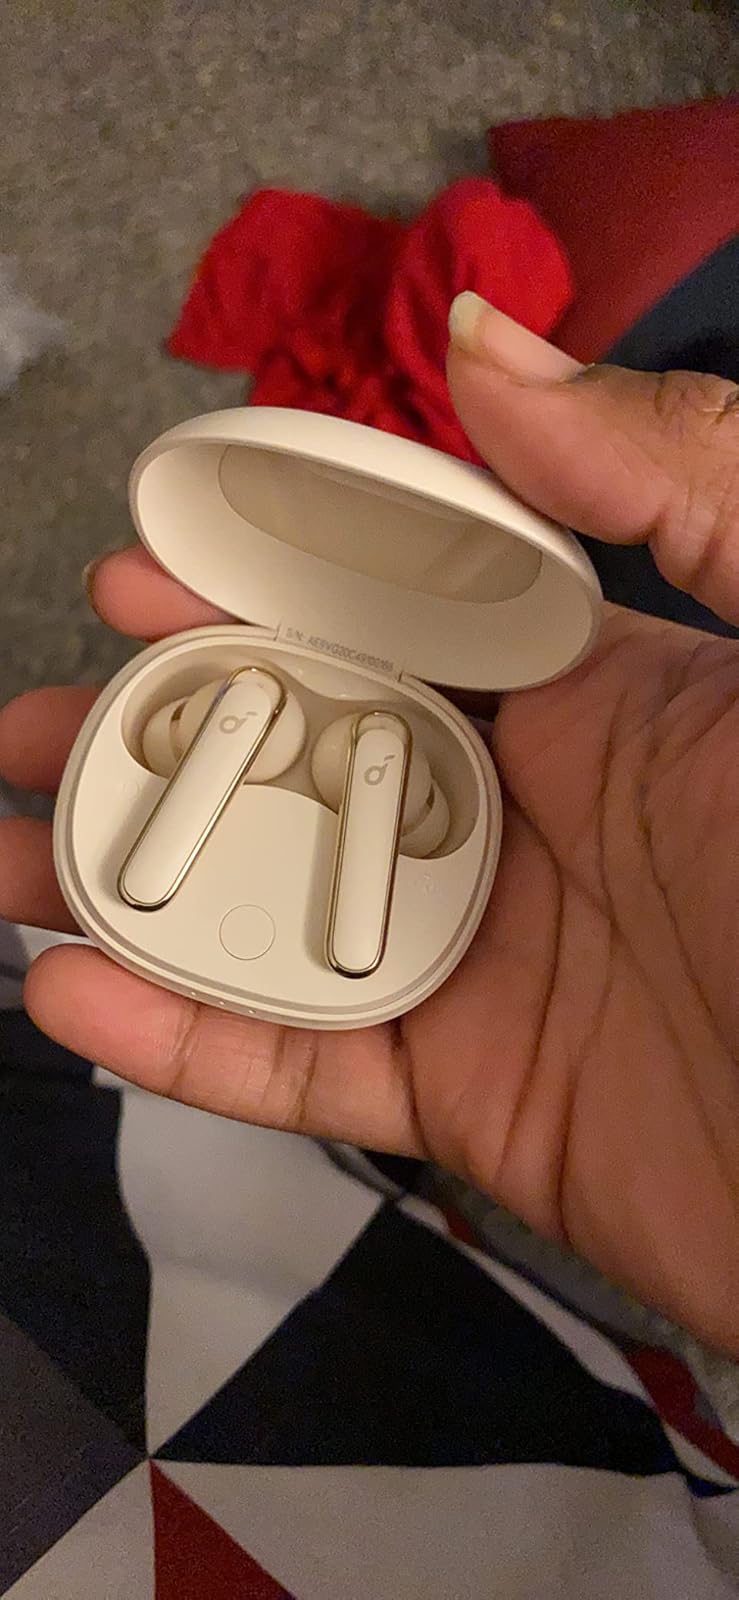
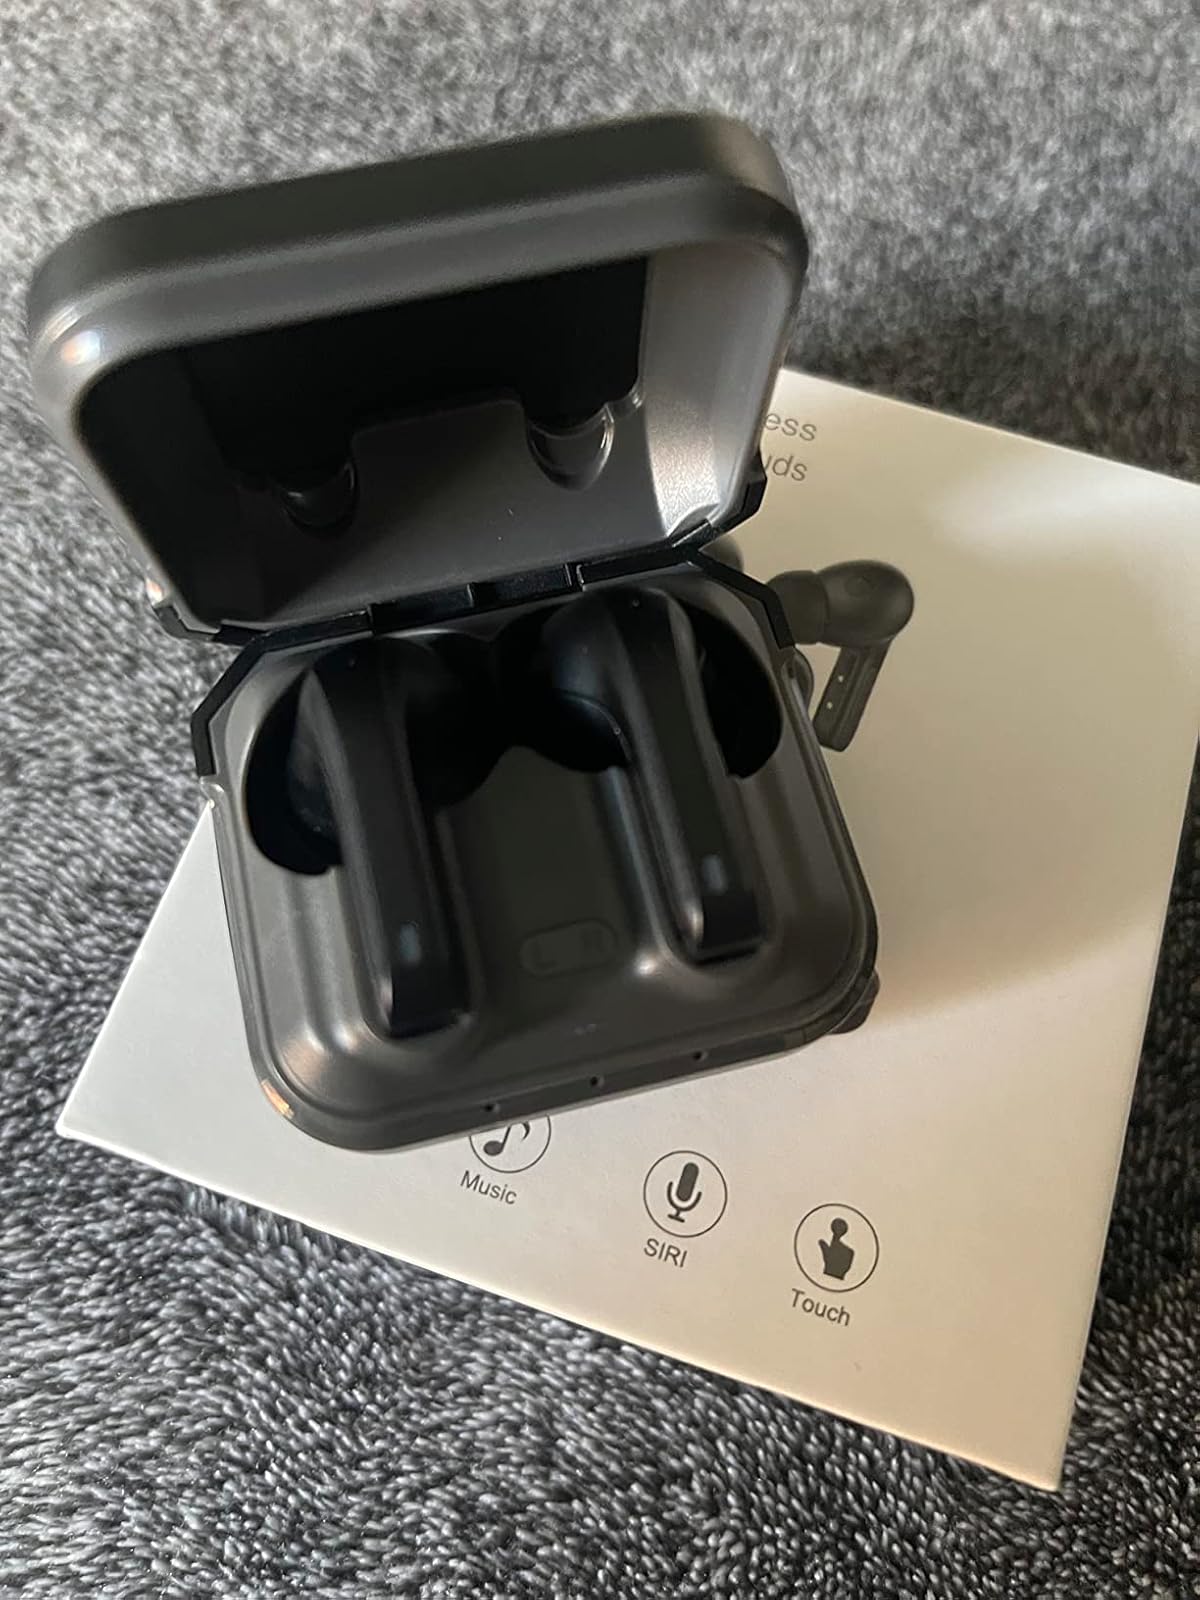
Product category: earbuds
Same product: no